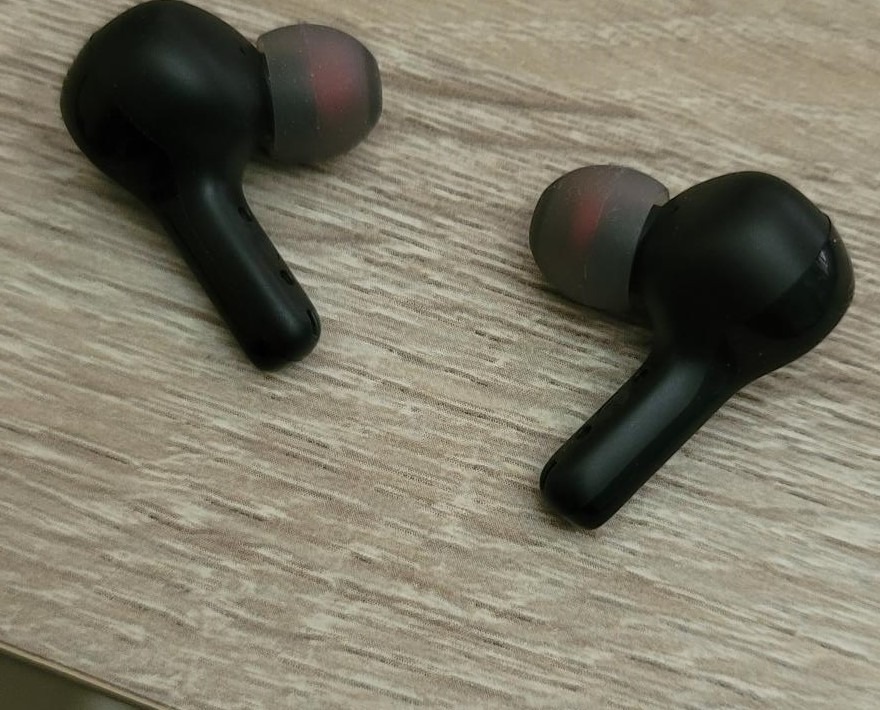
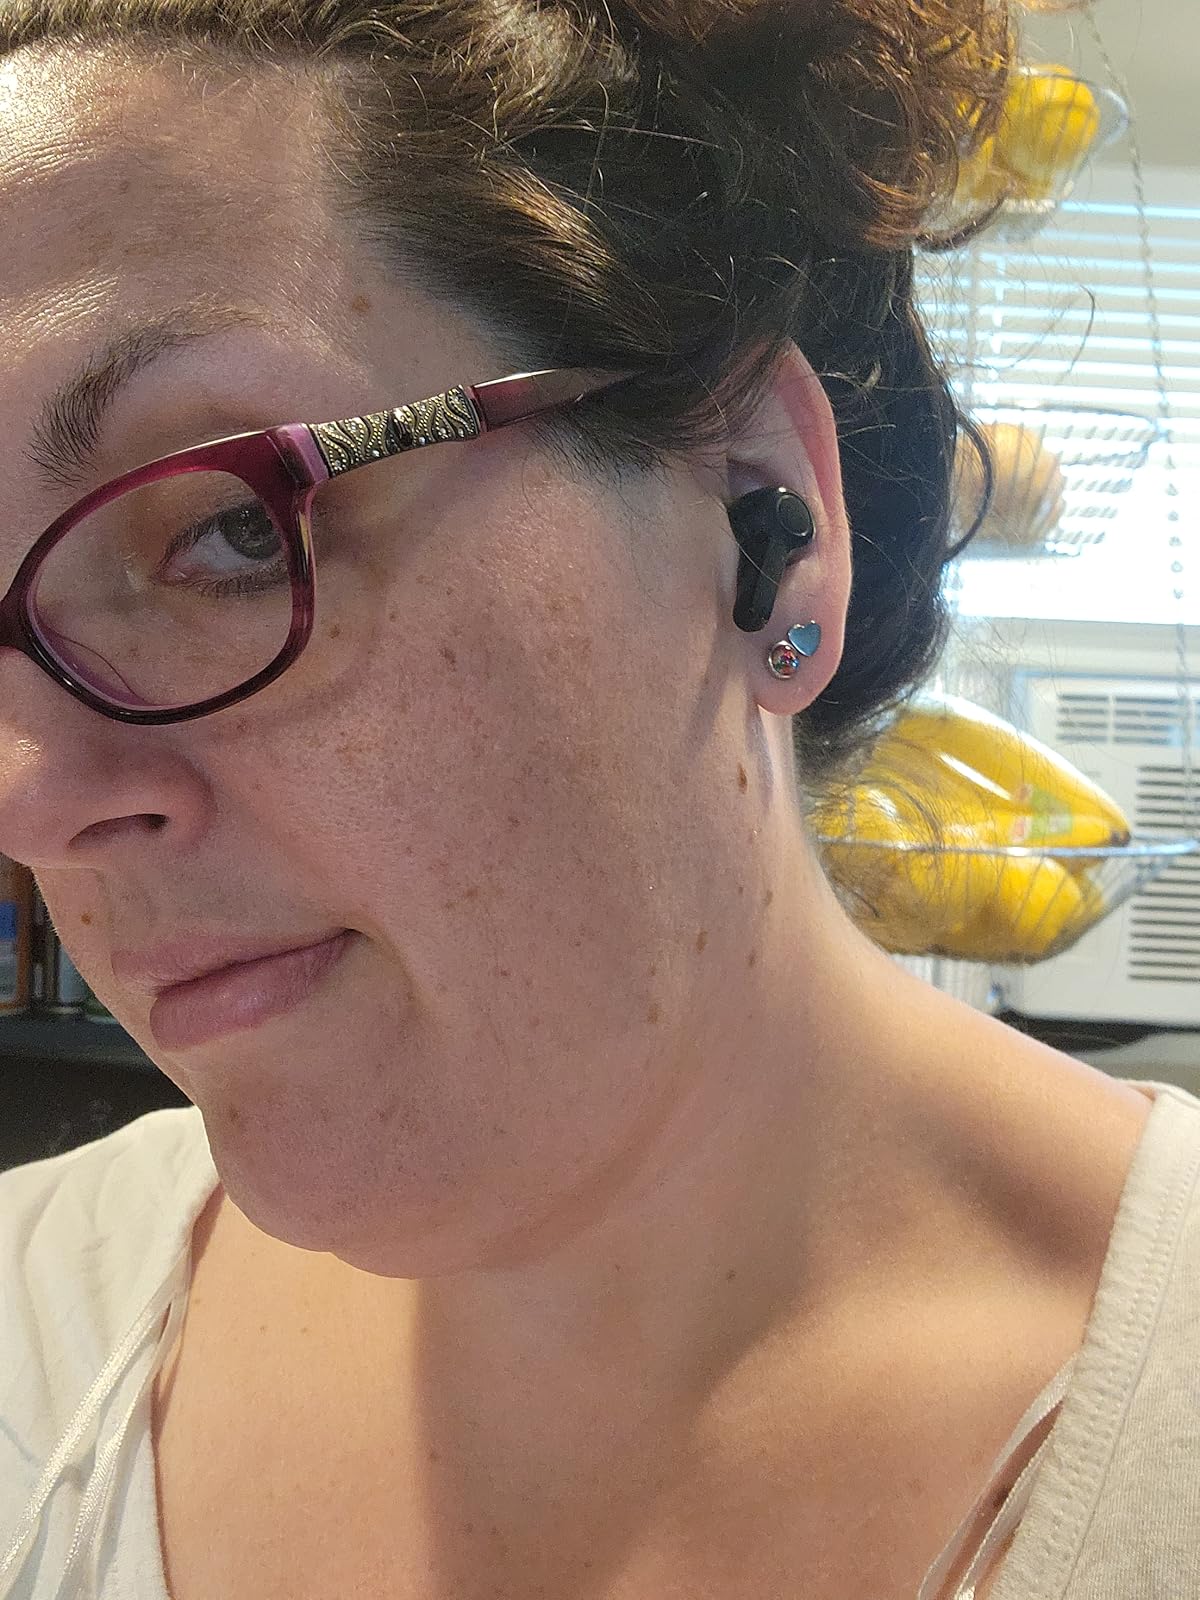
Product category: earbuds
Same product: yes